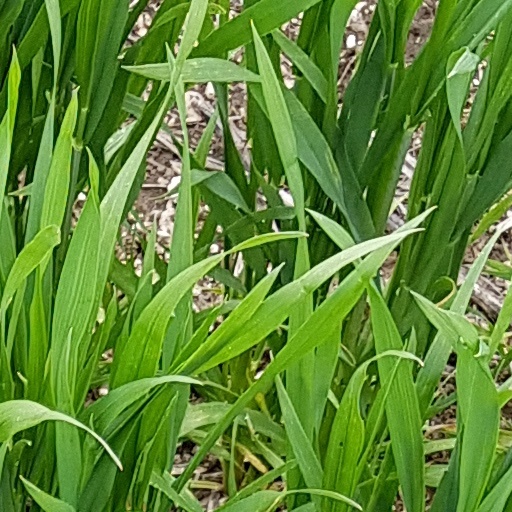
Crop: wheat